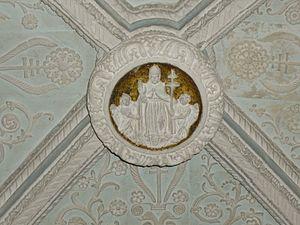
Saint Lucifer, voûte de la chapelle qui lui est dédiée dans le Sanctuaire des Martyrs - Cathédrale de Cagliari.
Lucifer de Cagliari ou Lucifer Calaritanus est un évêque de Cagliari en Sardaigne avant 354.